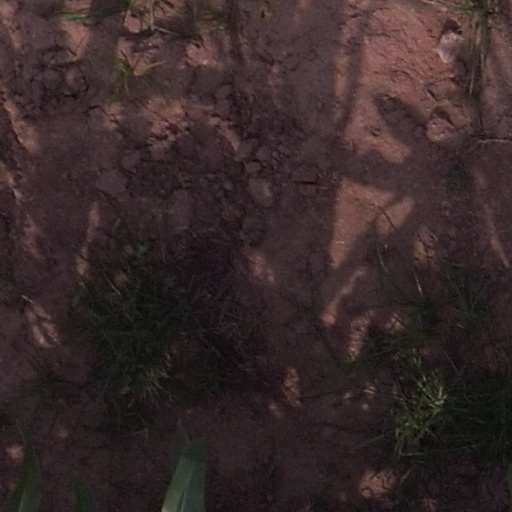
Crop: maize; corn